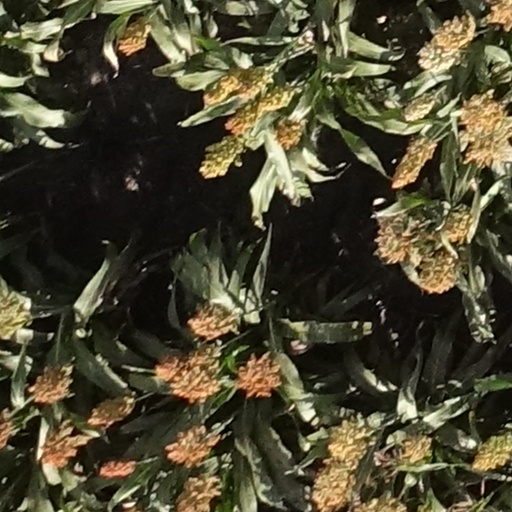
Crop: sorghum